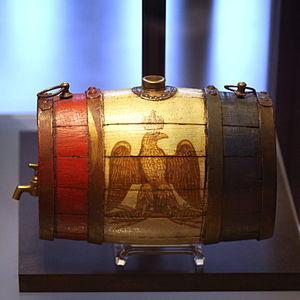
Un tonneau est un conteneur de révolution servant à conserver les liquides de consommation. Inventé par les Celtes, et plus précisément par les Gaulois, le tonneau a traversé les siècles.
Le saint-bernard est une race de grand chien de montagne, souvent dressé comme chien de recherche en avalanche. L'imaginaire populaire les affuble d'un tonnelet de schnaps accroché au cou qui serait destiné à revigorer les victimes du froid. Cette pratique a été utilisée surtout à la fin du XIXᵉ siècle dans la recherche de personnes perdues dans les montagnes ou victimes d'une avalanche.